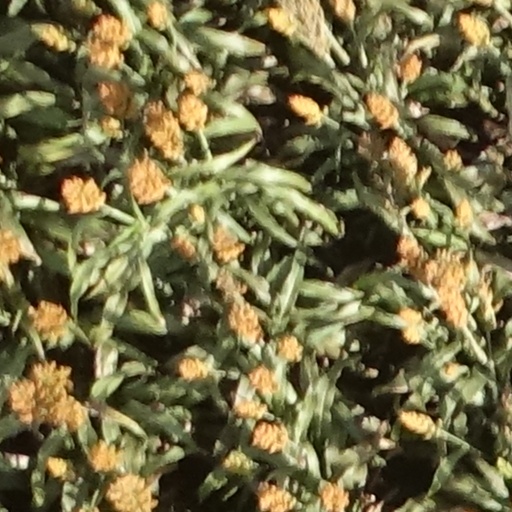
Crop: sorghum